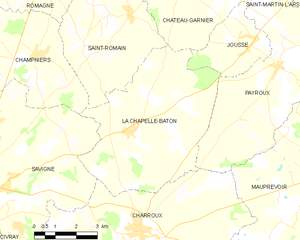
Carte des communes françaises La Chapelle-Bâton